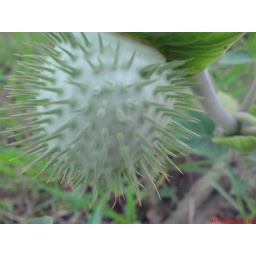
it was in school ground and new it is season of this plant to grow